Vasil Levski

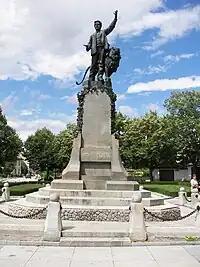
Monument to Levski in his native Karlovo

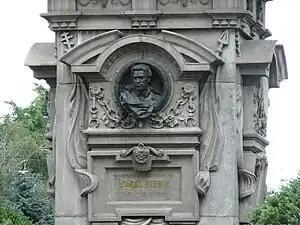
Monument commemorating Levski's hanging in Sofia, on his place of death.

In cities and villages across Bulgaria, Levski's contributions to the liberation movement are commemorated with numerous monuments, and many streets bear his name. Monuments to Levski also exist outside Bulgaria—in Belgrade, Serbia, Dimitrovgrad, Serbia, Parcani, Transnistria, Moldova, Bucharest, Romania, Paris, France, Washington, D.C., United States, and Buenos Aires, Argentina. Three museums dedicated to Levski have been organised: one in Karlovo, one in Lovech and one in Kakrina. The Monument to Vasil Levski in Sofia was erected on the site of his execution.